Konkō Station

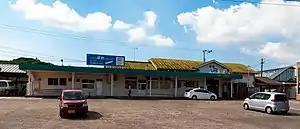
Konkō Station in August 2011

is a passenger railway station located in the city of Asakuchi, Okayama, Japan. It is operated by the West Japan Railway Company (JR West).